Ram Chandra Datta

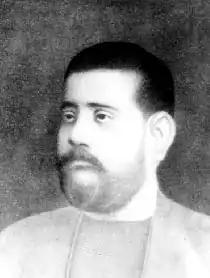
Ram Chandra Datta

Ram Chandra Datta (30 October 1851 — 17 January 1899) was a householder disciple of Ramakrishna and a writer. Datta was a relative of Indian monk and social reformer Swami Vivekananda. After completing his graduation, he took job of a Government employee and a chemist. He invented an antidote for blood dysentery from an extract of an indigenous medicinal plant and started promoting "modern science".